James Traill Calder

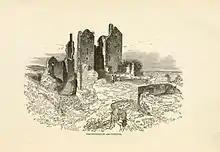
Castle Sinclair Girnigoe, illustration from "Sketch of the Civil and Traditional History of Caithness from the Tenth Century" (1861) by James Traill Calder

Calder's major work,"Sketch of the Civil and Traditional History of Caithness from the Tenth Century", was published in 1861. According to the "Oxford Dictionary of National Biography", it "remains a standard work".